John Webb Singer

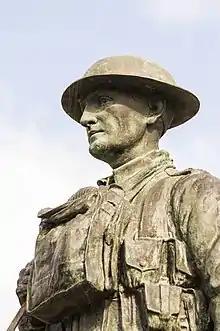
Charlie Robbins: detail from Frome's Servicemen Memorial, cast by Singer & Sons

"The Sluggard" by Frederic Leighton became very important for Singer. A life-sized bronze, also known as "Athlete awakening from sleeping", was first exhibited in 1886 at the Royal Academy. From 1890 Singer produced reduced-scale versions in bronze, organised by Arthur Collie, one of the first people to sell reductions of large works. It became one of the most reproduced statuettes of the time; it was still in the Singer trade catalogue of 1914.